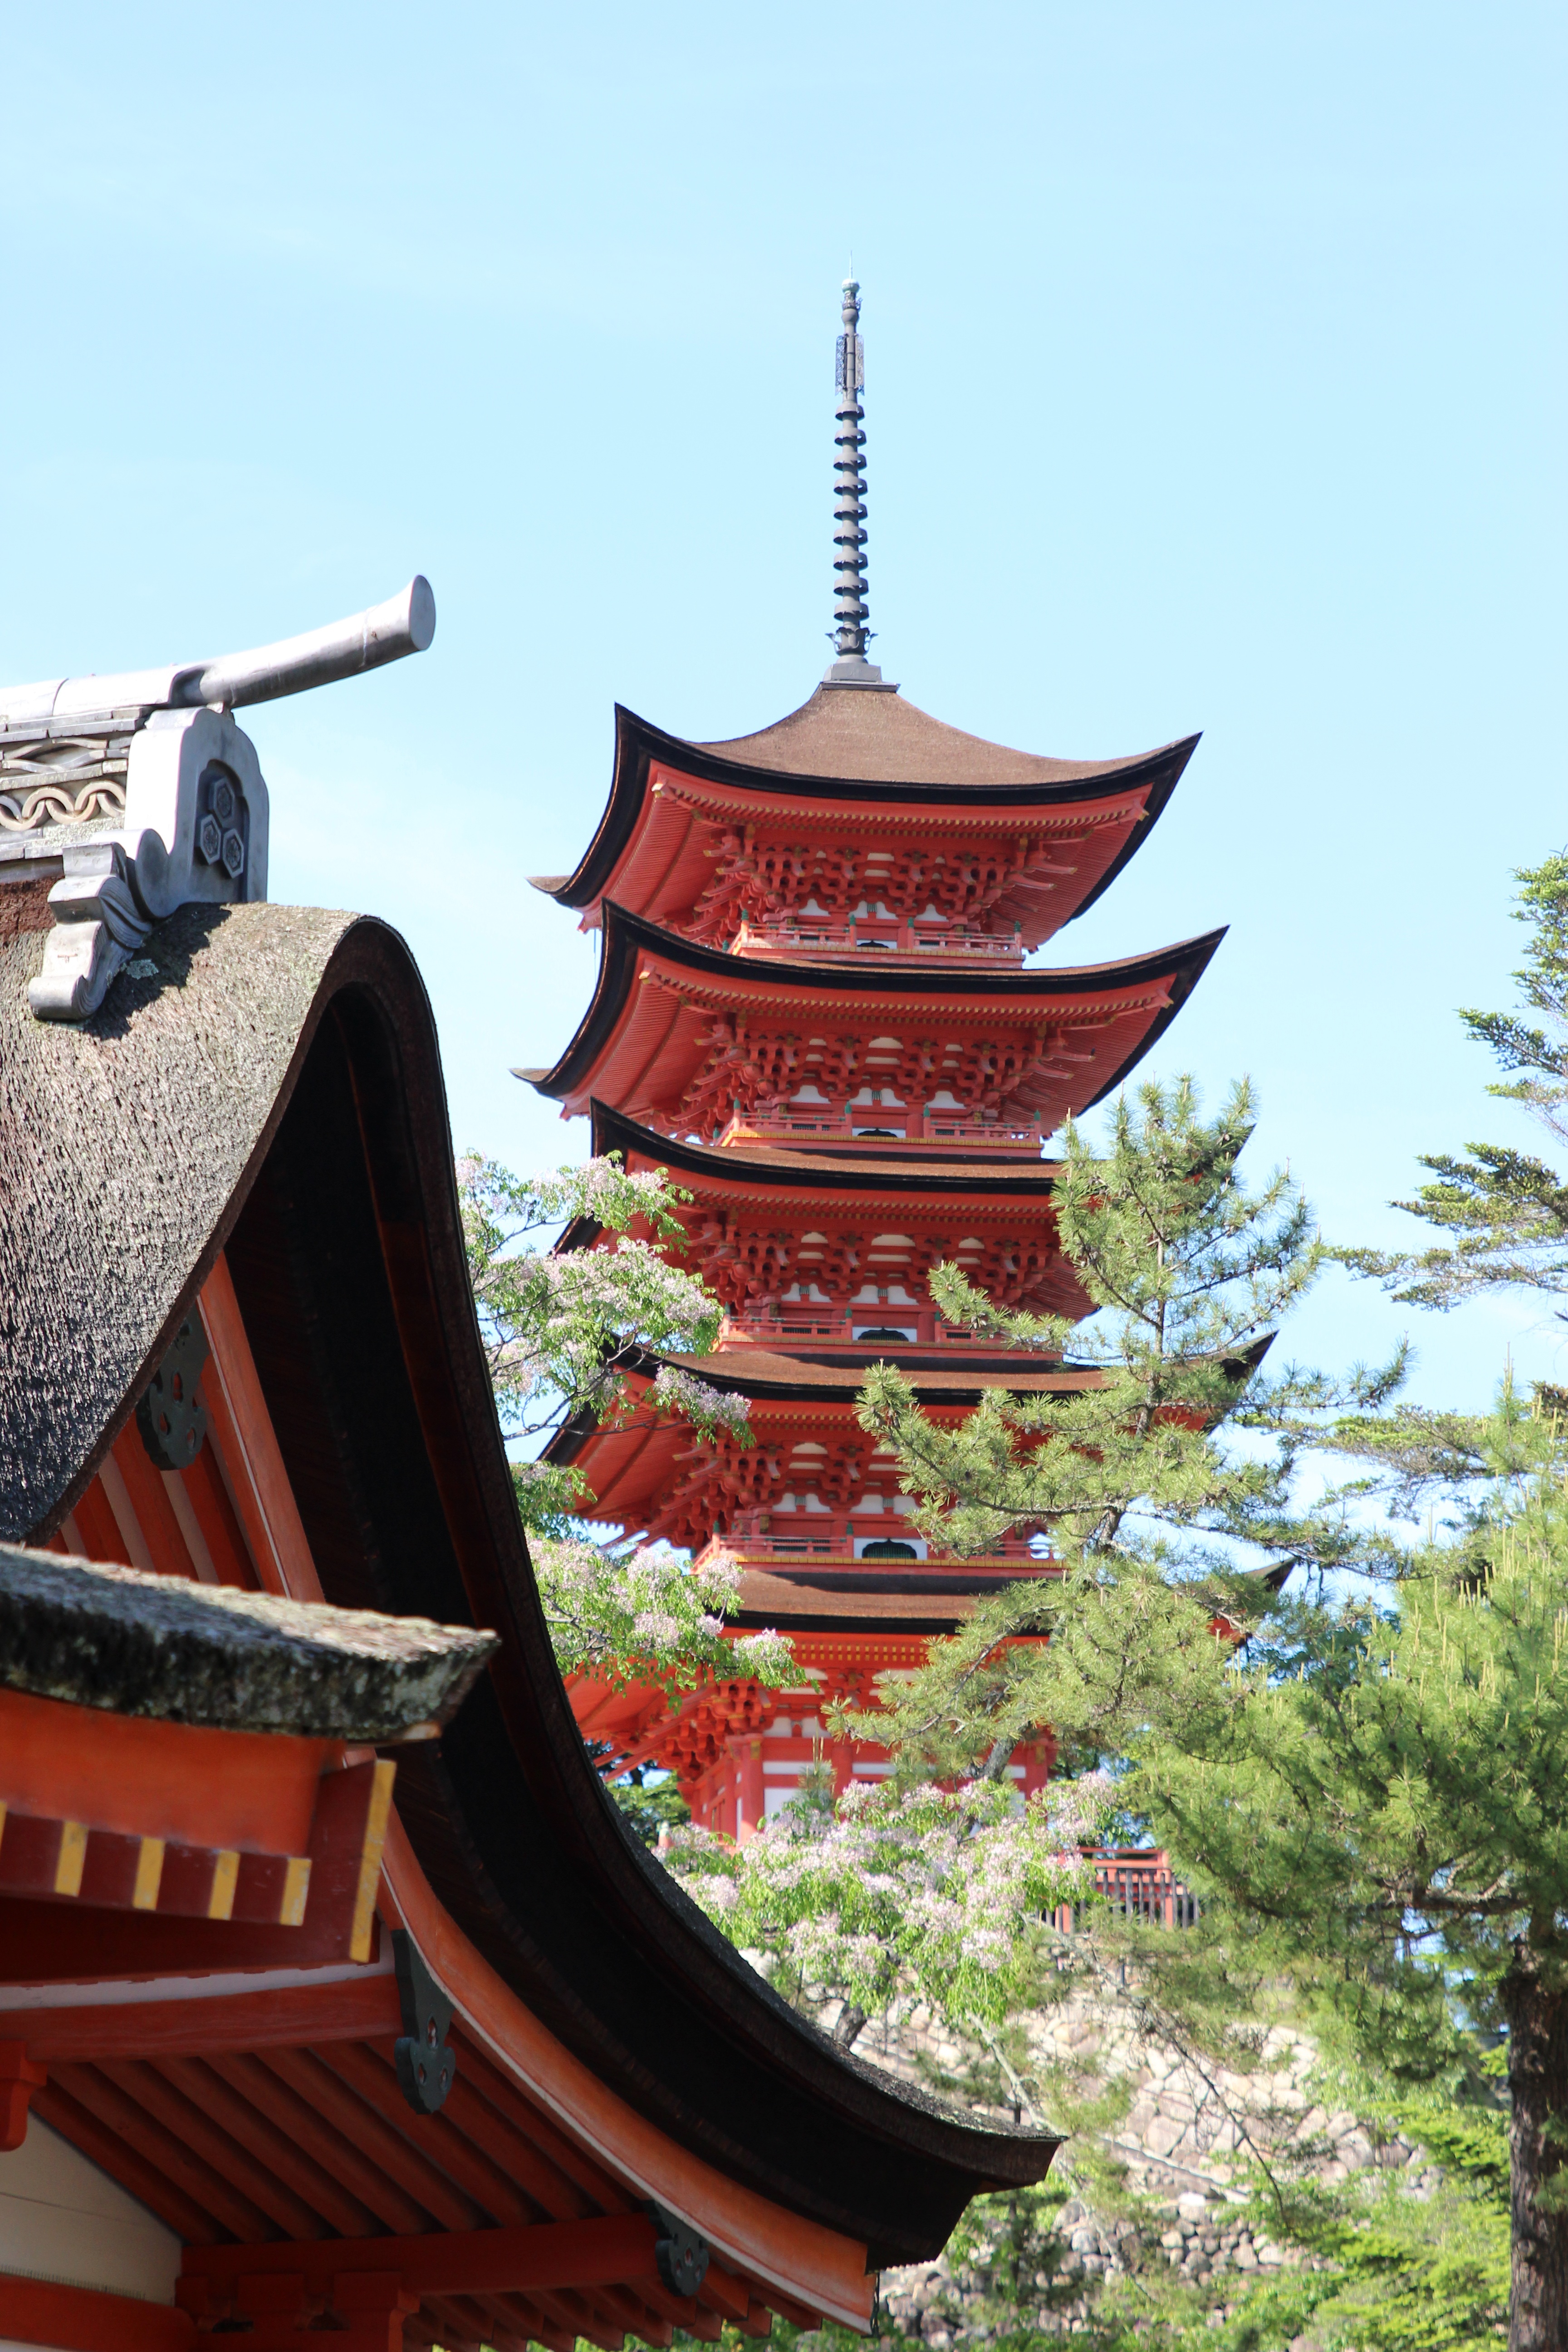
travel, red, tower, buddhist, religion, asia, landmark, japan, place of worship, temple, shrine, chinese architecture, roofs, pagoda, wat, charm, east, spirituality, pagodas, hindu temple, shinto shrine